2007–08 Ole Miss Rebels men's basketball team

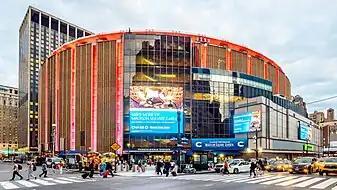
Madison Square Garden, where the semifinals and finals of the NIT were held

After not receiving a bid to the 2008 NCAA tournament, the Rebels accepted a bid to participate in the 2008 National Invitation Tournament, where they would play as a second seed. On March 19, in the first round of the tournament, Ole Miss defeated visiting UC Santa Barbara, 83–68, coming back from a 6–17 deficit early in the first quarter.